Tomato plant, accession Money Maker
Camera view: tilt-top (135 deg); turntable rotation: 30 degrees
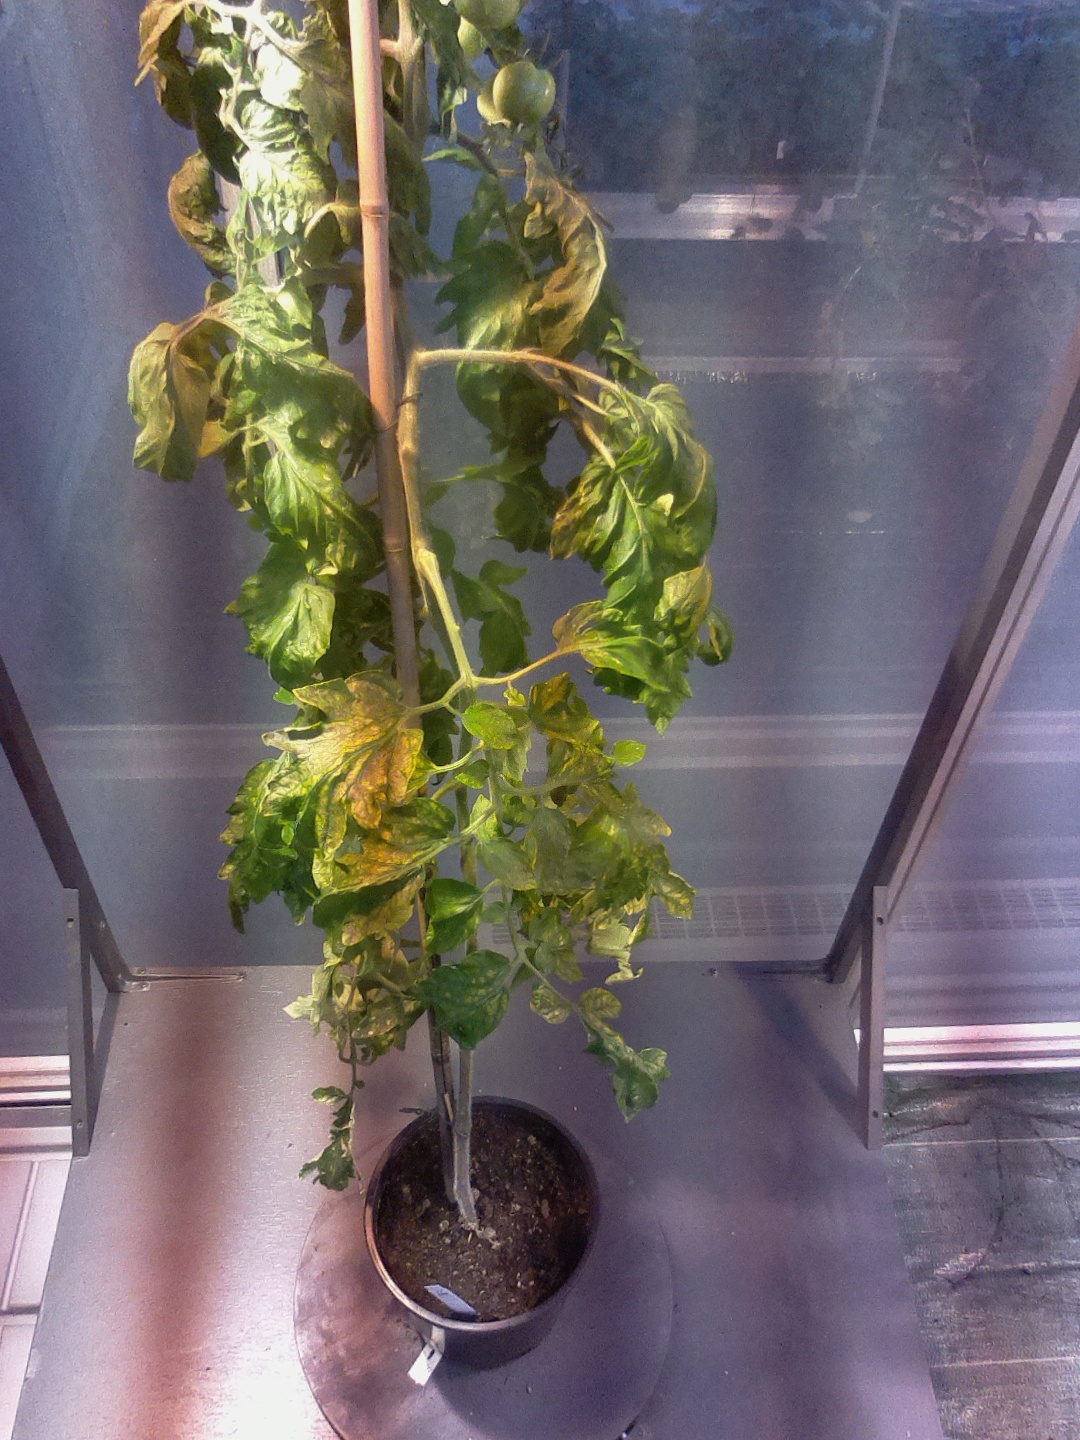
BBCH growth stage 74: 40%-50% of final fruit size